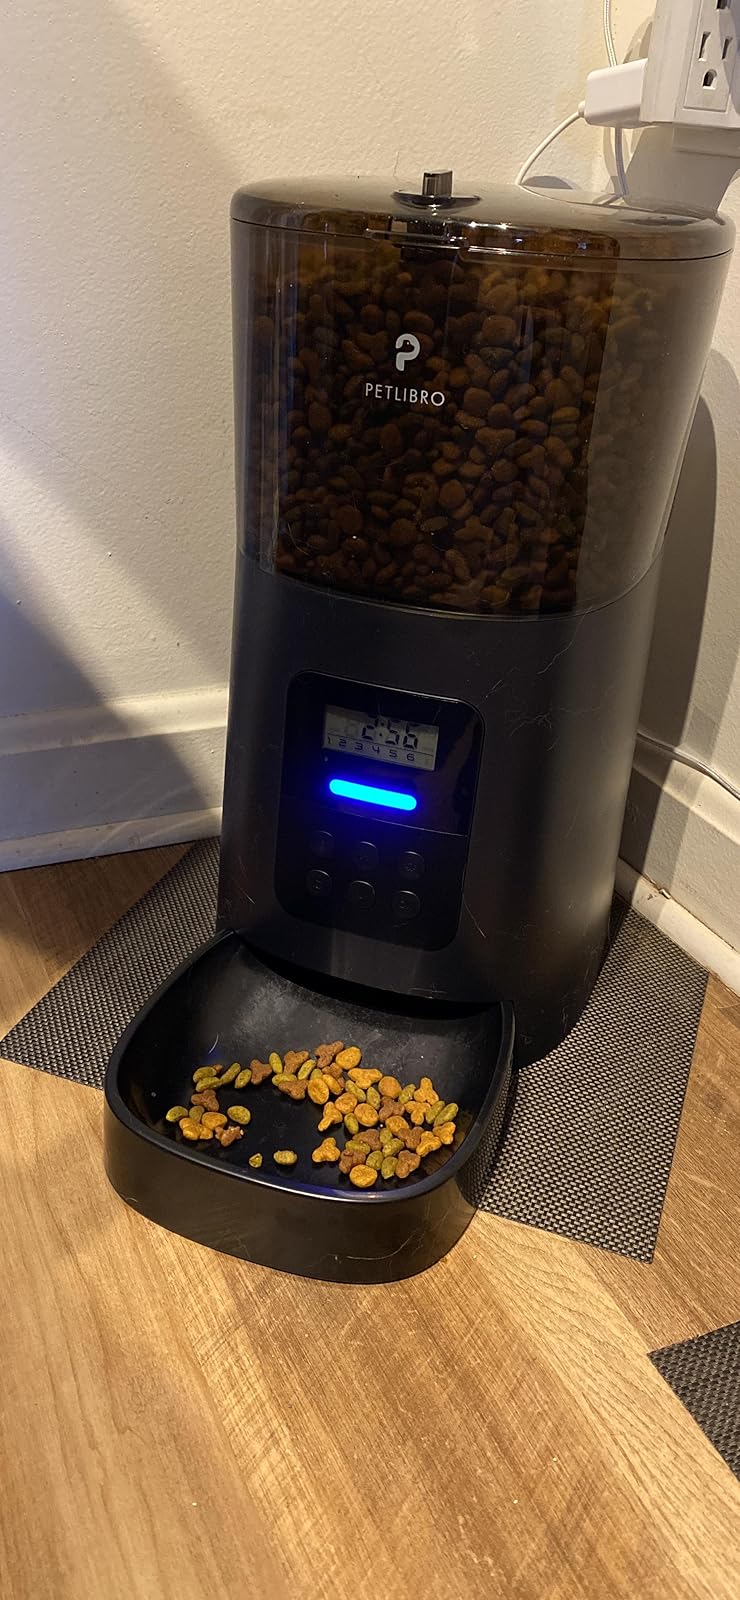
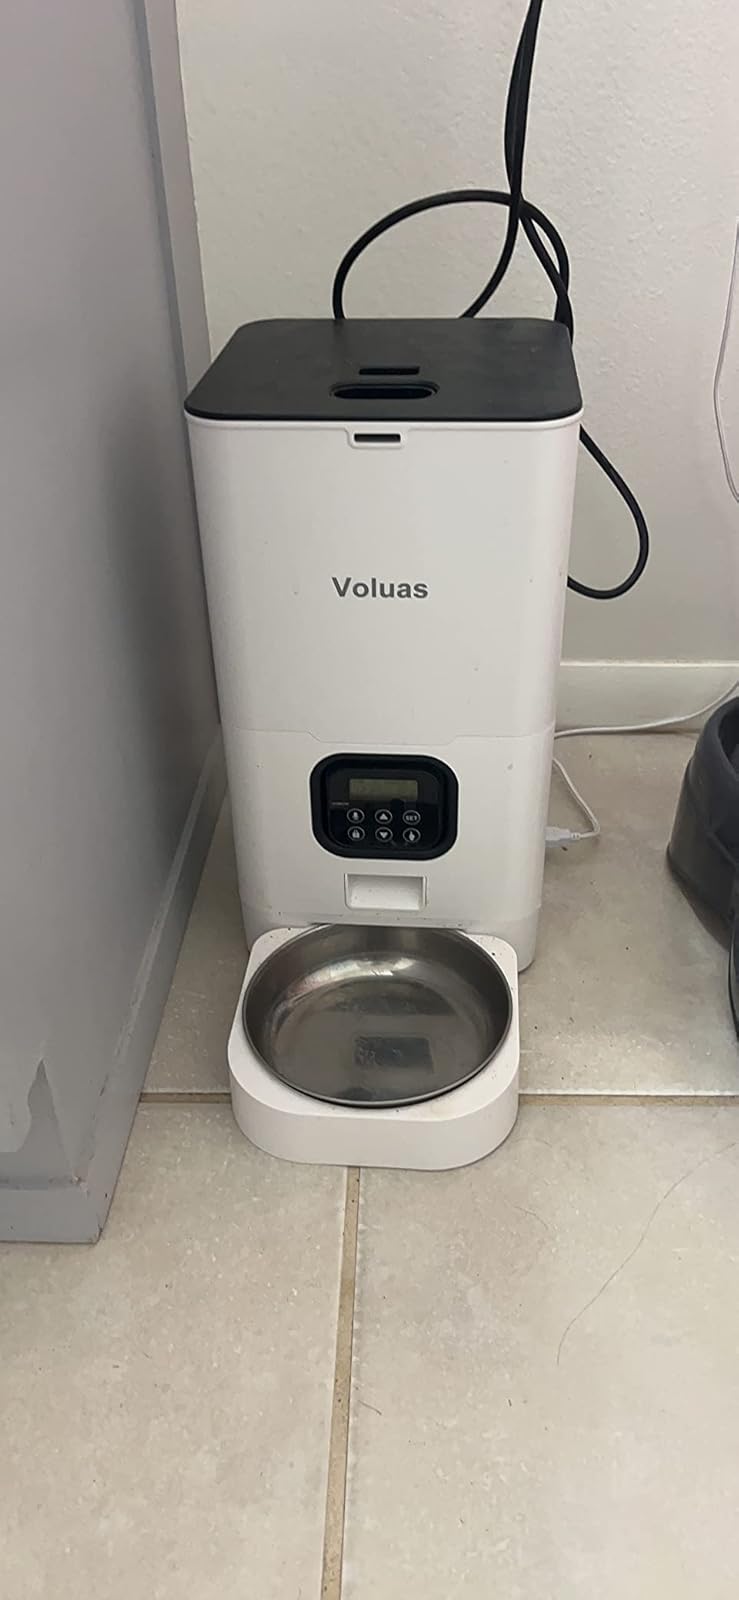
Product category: items_feeder
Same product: no